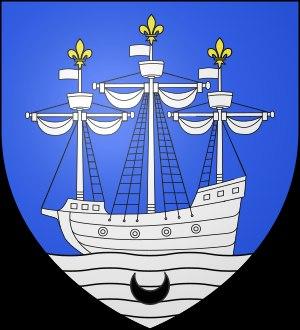
Le vignoble du Libournais est une région du vignoble de Bordeaux. Ce vaste vignoble est délimité au sud par la Dordogne, à l'est et au nord par les limites du département de la Gironde, à l'ouest par l'Isle.